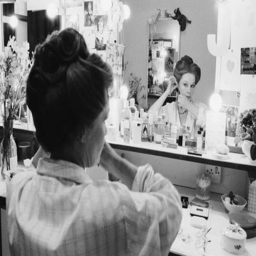
actor seen in her dressing room preparing for her role as person in the production .